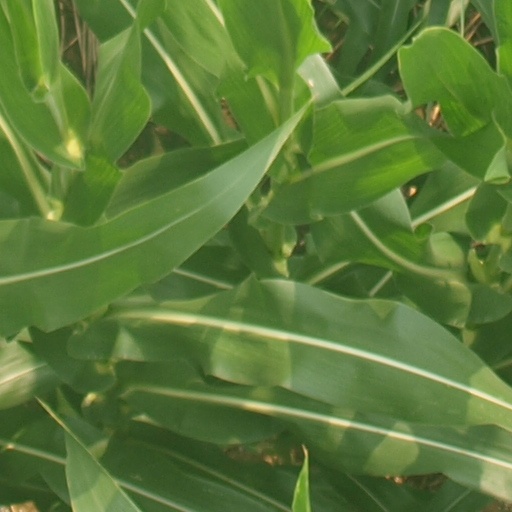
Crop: maize; corn